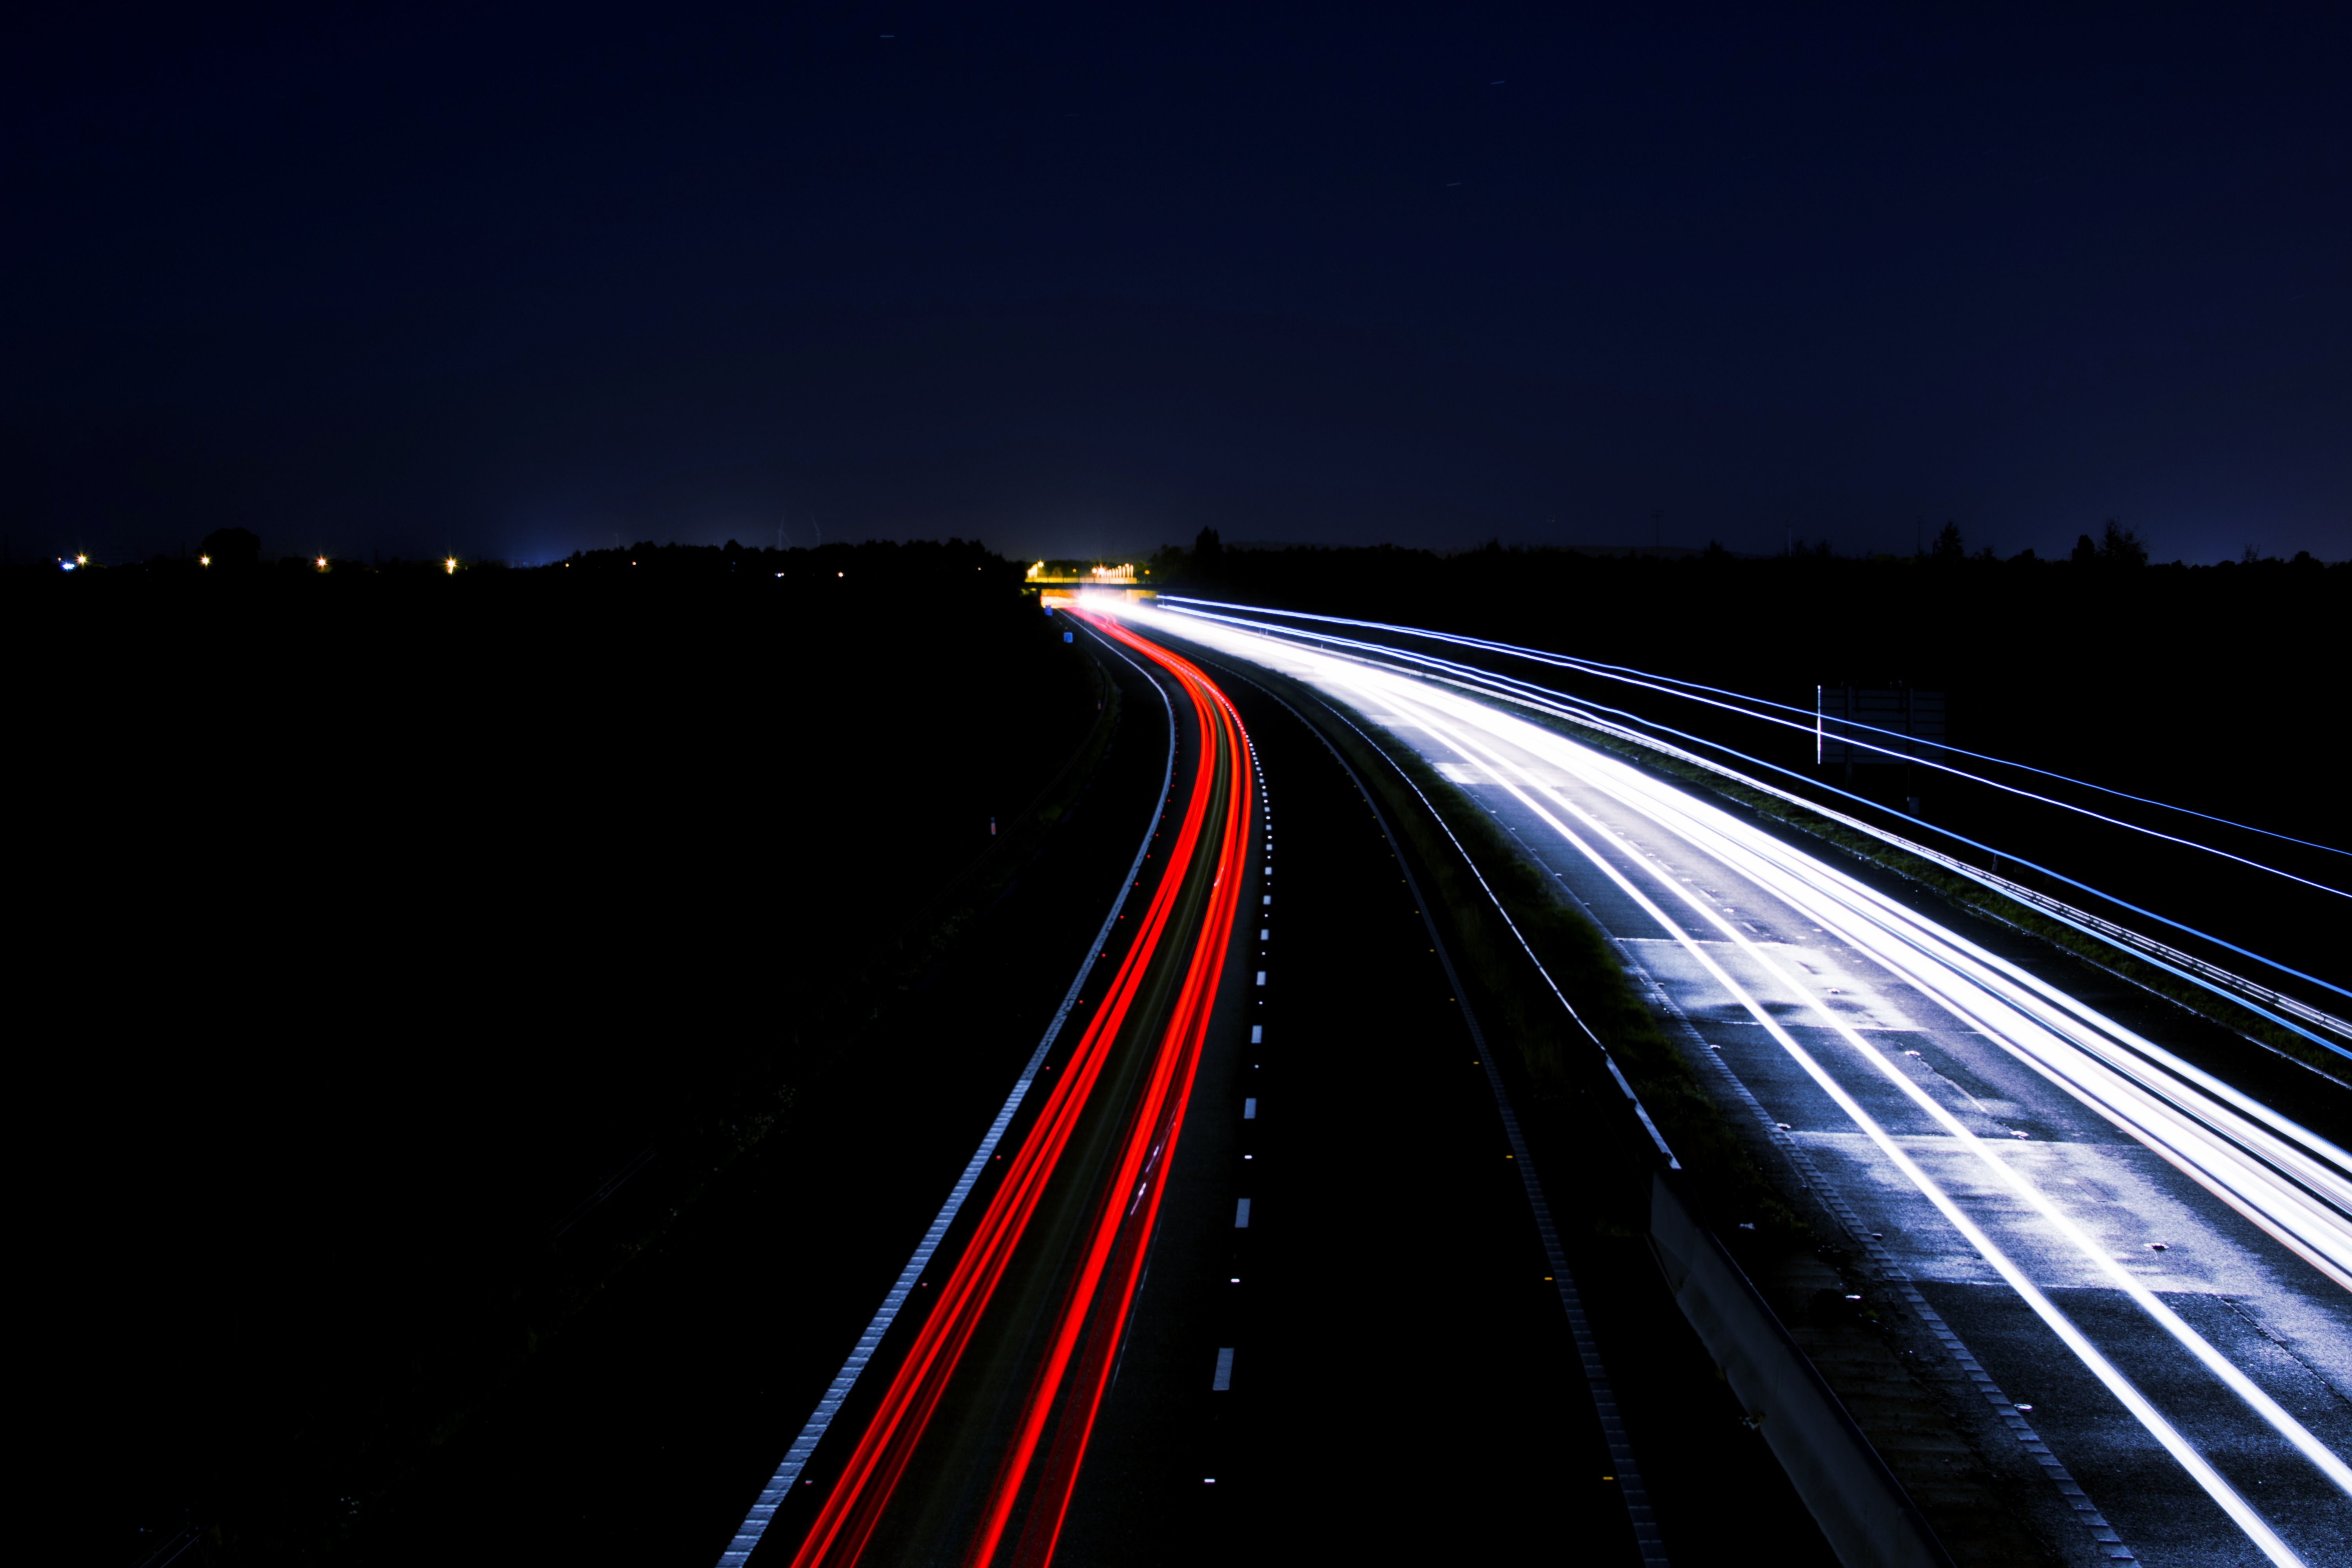
horizon, light, road, night, highway, dusk, evening, line, darkness, lights, infrastructure, motorway